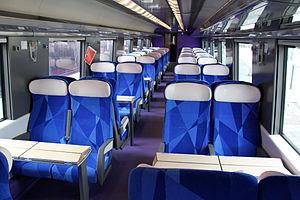
L'automotrice V250, également connue sous le nom d'Albatros, est un train à grande vitesse construit pour les entreprises ferroviaires High Speed Alliance et SNCB. Commandées en 2004 au constructeur italien AnsaldoBreda, la livraison des trains était prévue initialement en 2006, mais divers retards ont repoussé cette livraison à 2012.